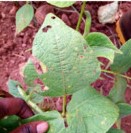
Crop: unknown
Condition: bean_rust